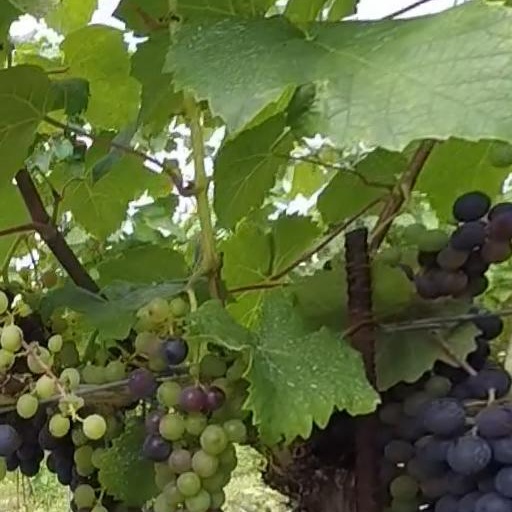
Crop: grape